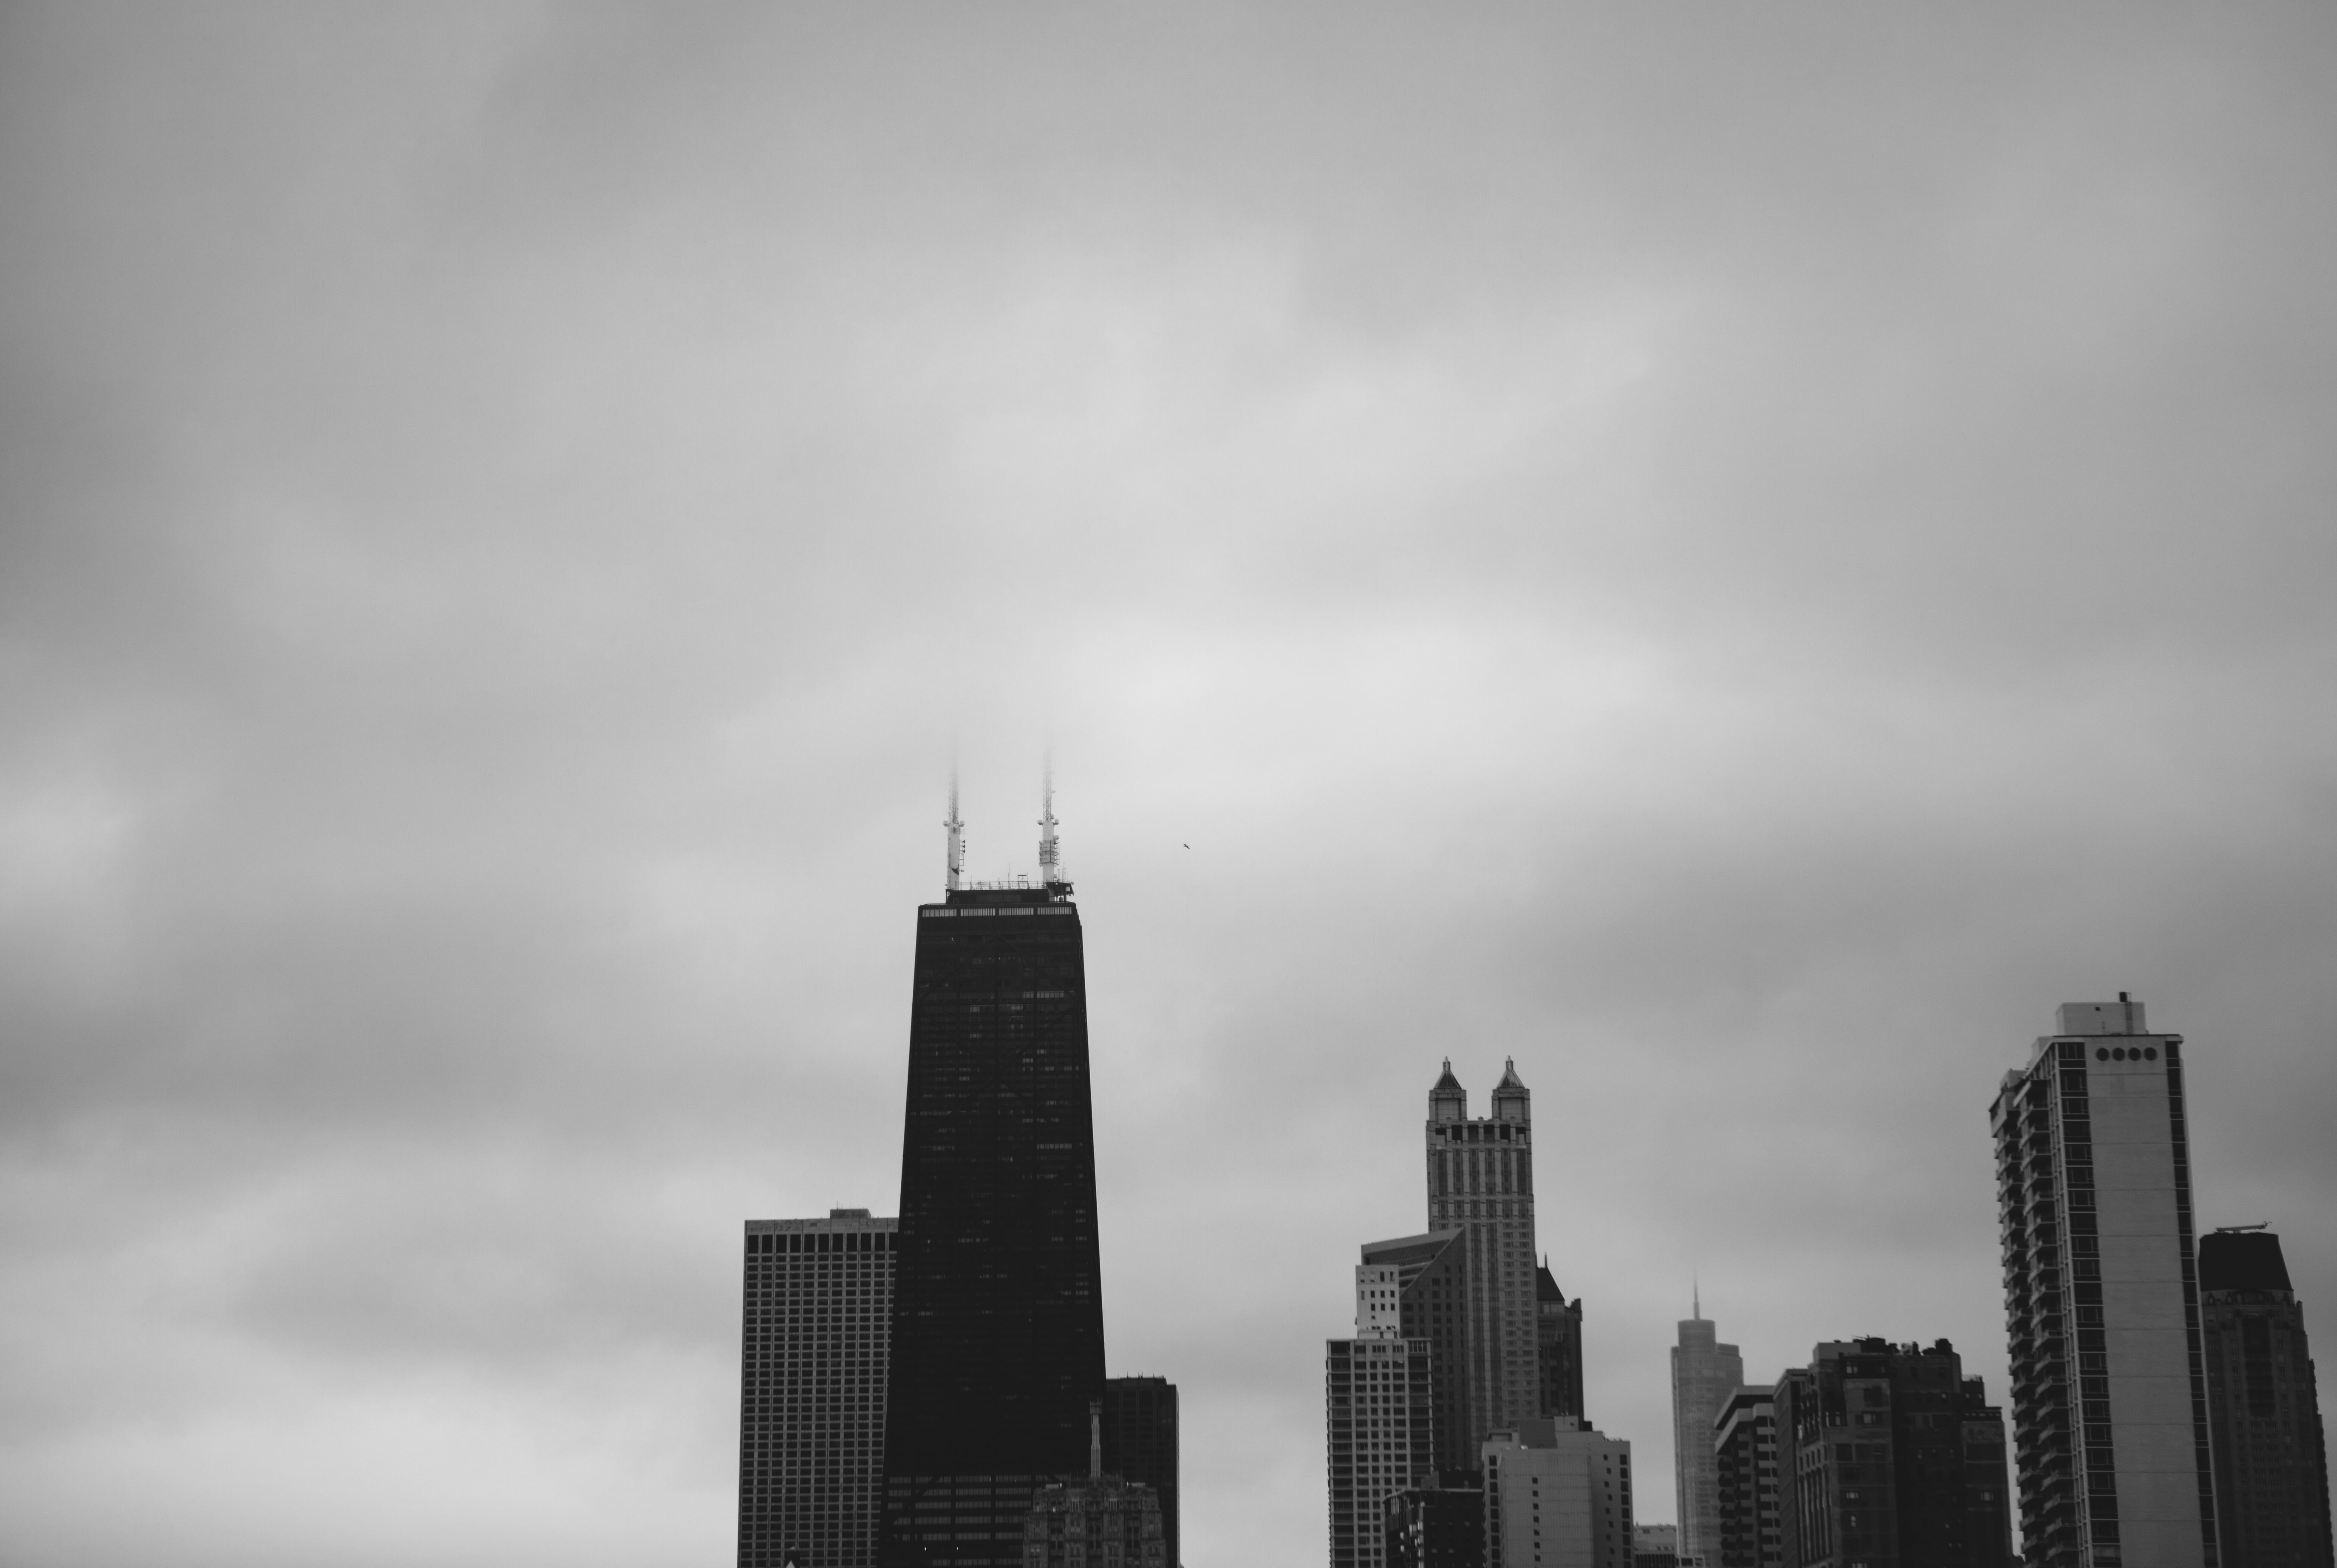
horizon, cloud, black and white, sky, skyline, city, skyscraper, cityscape, dusk, tower, haze, black, monochrome, tower block, shape, monochrome photography, atmospheric phenomenon, human settlement, atmosphere of earth